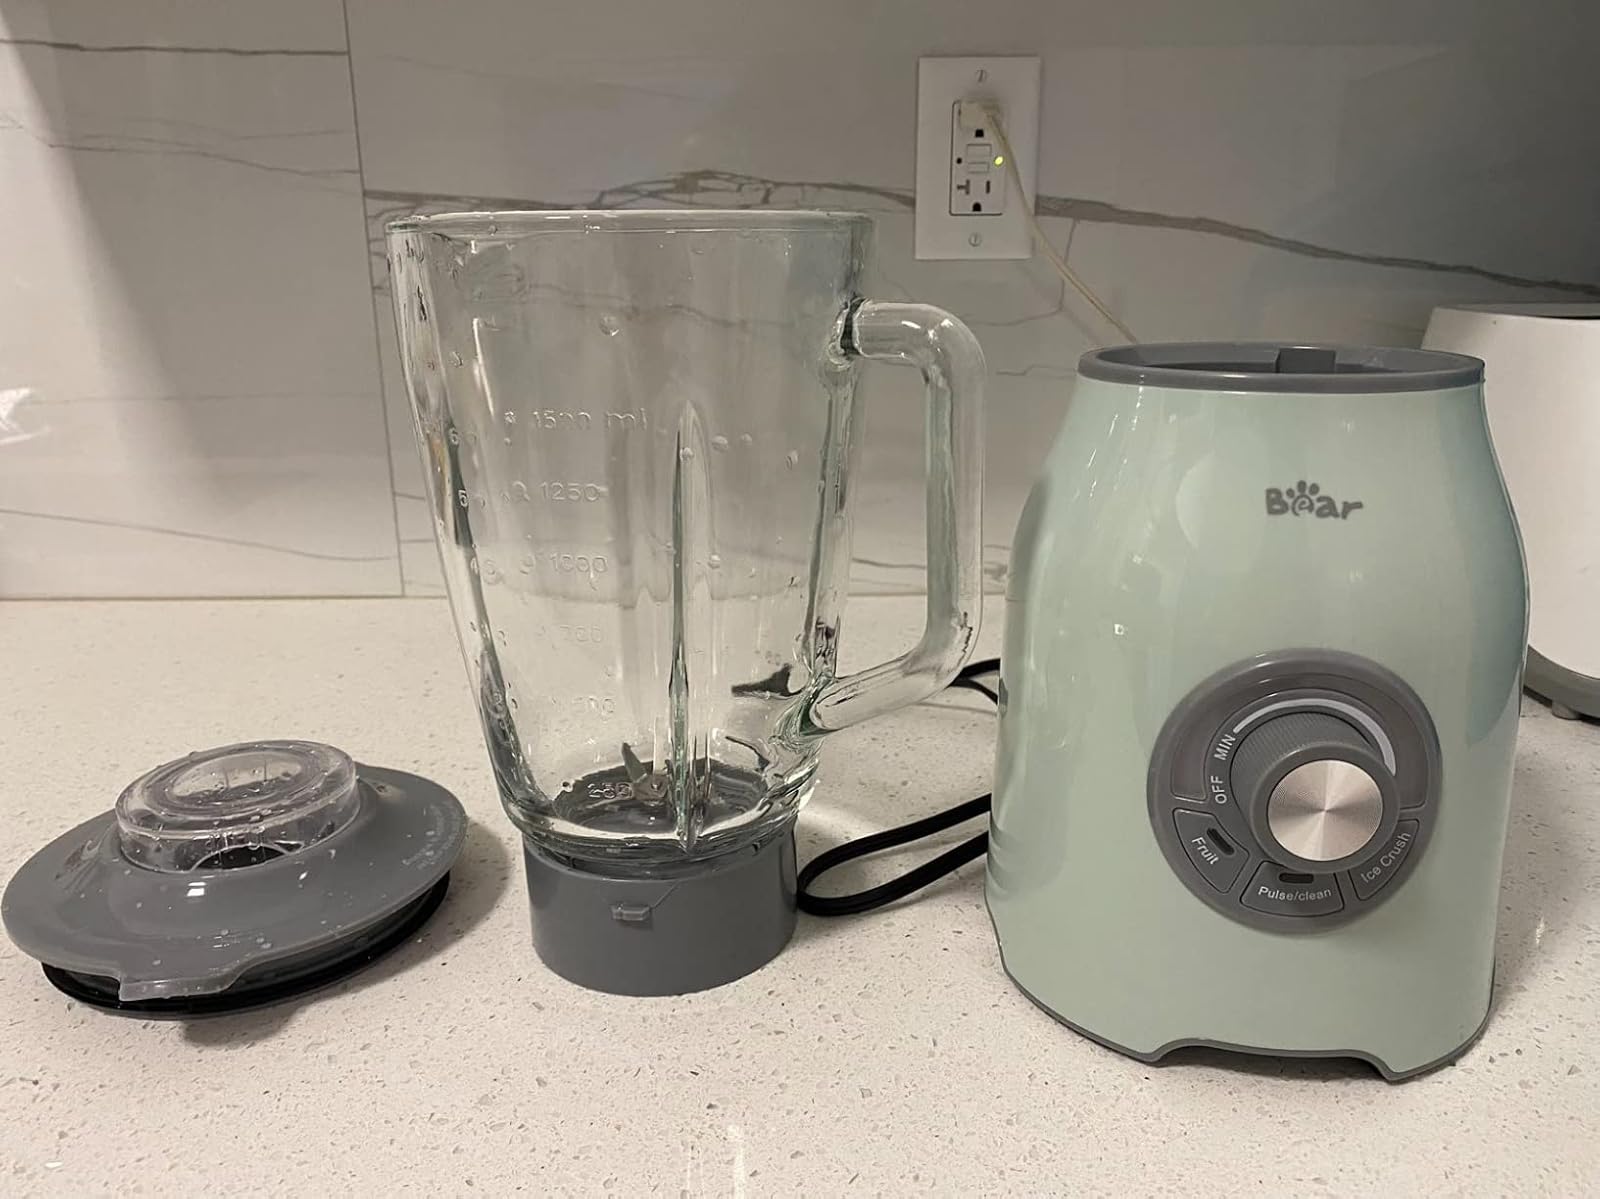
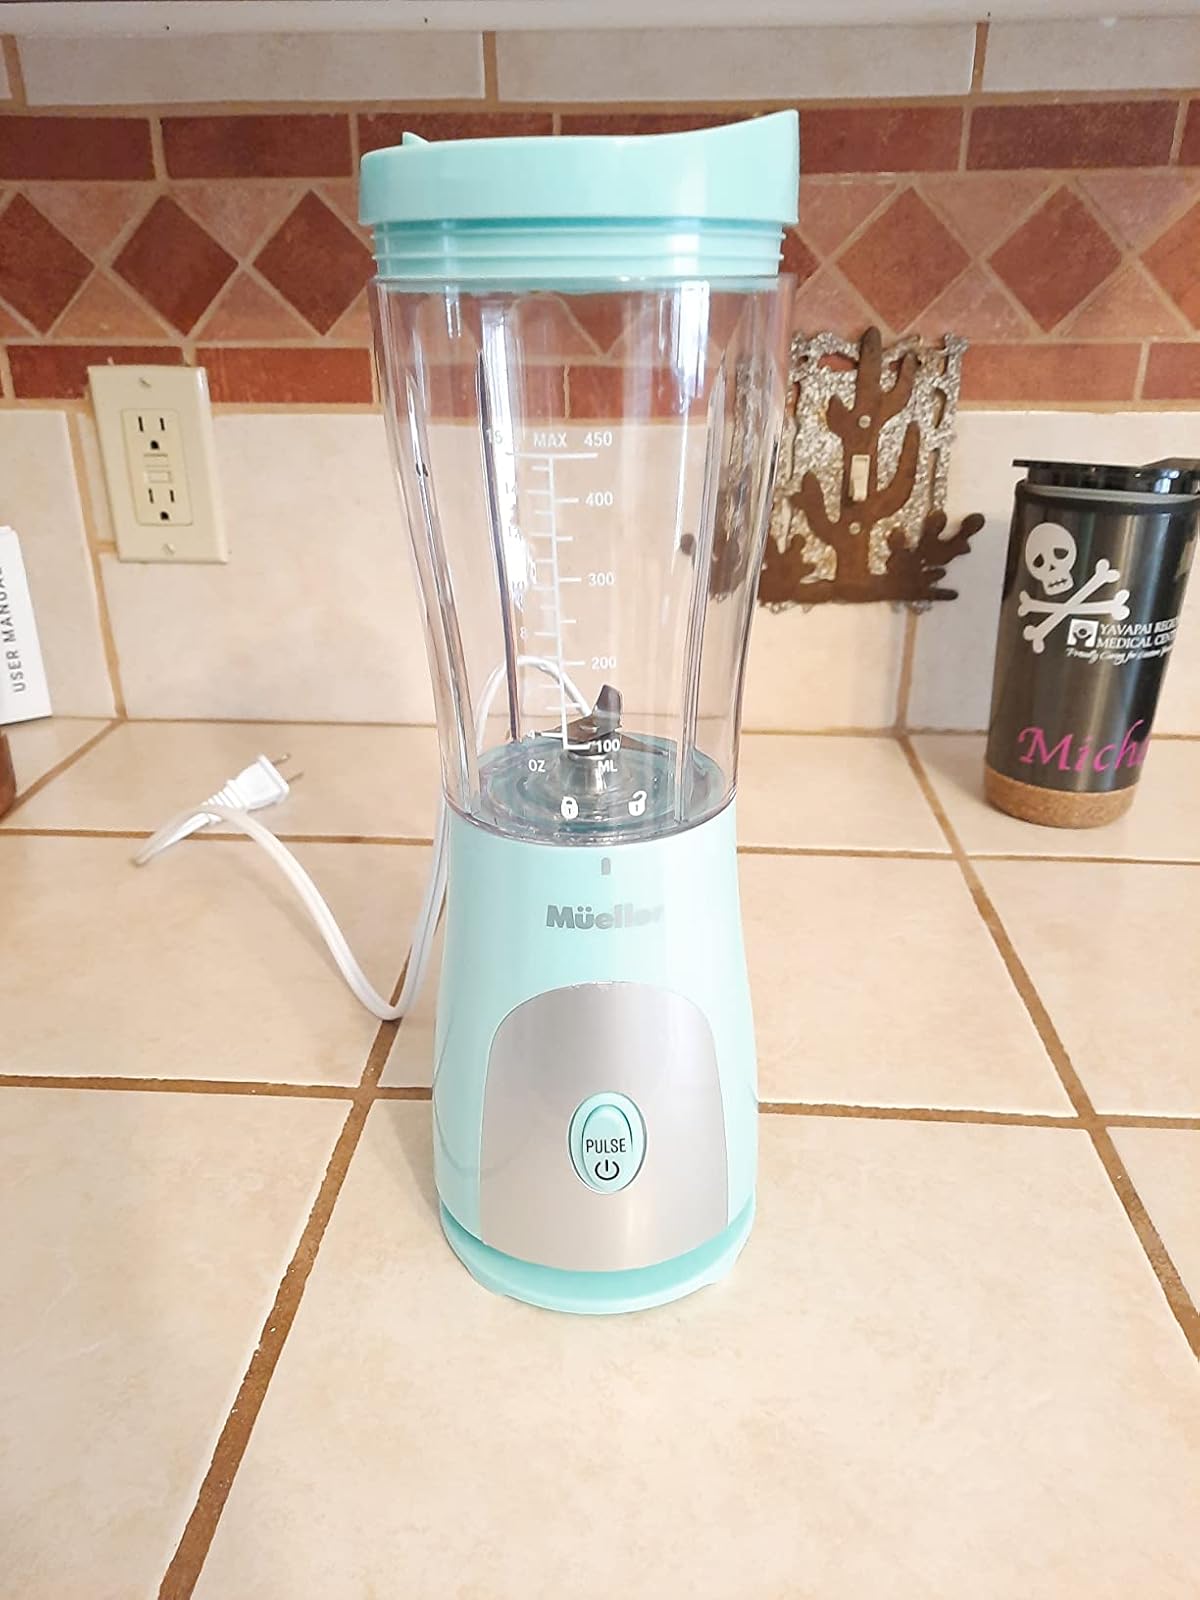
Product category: items_blender
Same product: no